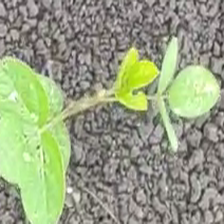
Weed species: Asian_Pigeonwings_(Clitoria Ternatea)